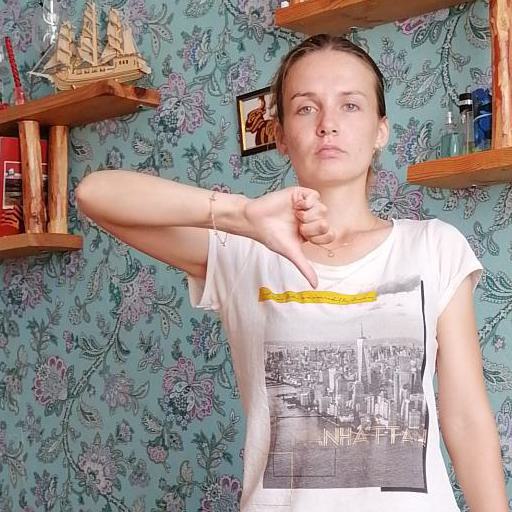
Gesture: dislike